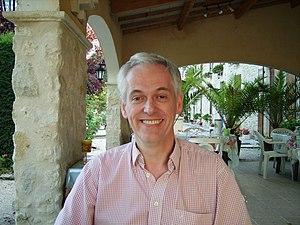
Wim E. Crusio, né le 20 décembre 1954 à Bergen op Zoom aux Pays-Bas, est un neurogénéticien du comportement d’origine néerlandaise. Il est directeur de recherche au Centre national de la recherche scientifique à Talence.